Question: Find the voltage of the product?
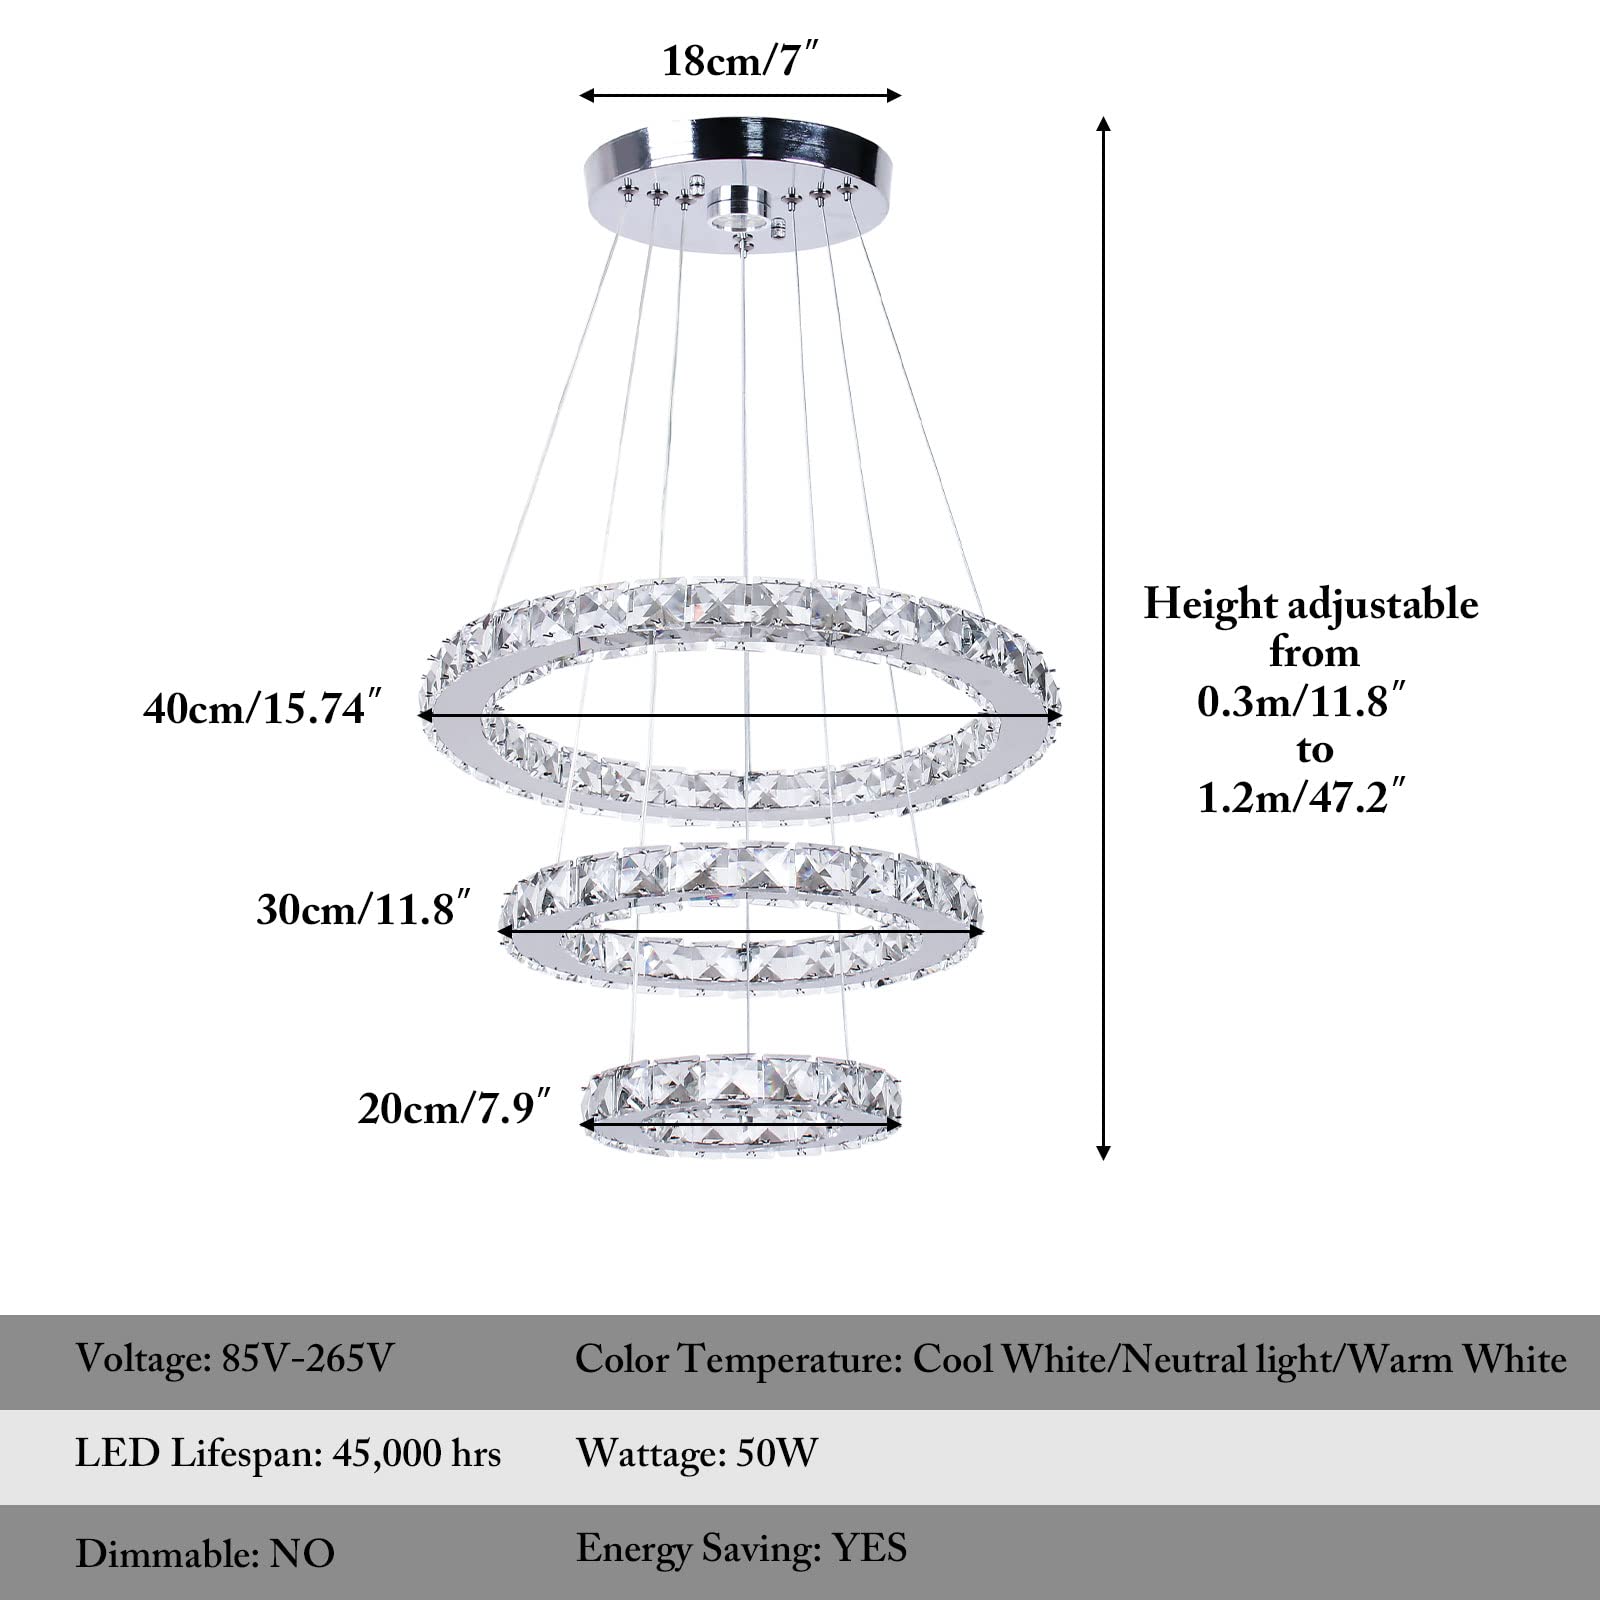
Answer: [85.0, 265.0] volt